Eddie Jackson (safety)

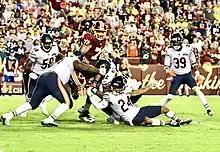
Jackson in a game against the Washington Redskins

Jackson made his return from injury in the 2019 season opener against the Packers. In the game, Jackson made two tackles as the Bears lost 10–3. The following week, the Bears won their first game of the season against the Denver Broncos, during which Jackson recorded 10 tackles. The next game against the Washington Redskins, he recovered a fumble forced by teammate Danny Trevathan in the 31–15 win.